Railway semaphore signal

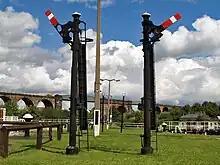
Signals on the River Weaver Navigation, directing boats into the paired locks

Worldwide, the first semaphore signals were controlled by levers situated at the signals. Some early signals protruded from the roof of the controlling signal box. Later, remote operation was effected by levers connected to the signal by single wires (UK), pairs of wires (Continental Europe), or pipes supported on rollers (North America). The levers were grouped together in a building known as a "signal box" (UK and Australia) or "interlocking tower" (North America). In the UK multiple signal wires were grouped together, and in station areas were commonly routed beneath platform faces just above rail level. The operation of a single signal wire would cause some of the adjacent wires to 'jangle', and this noise was one of the many characteristic sounds of railway travel until the gradual introduction of colour-light signals from the mid 20th century.